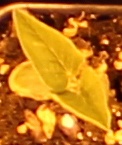
Label: Soybean